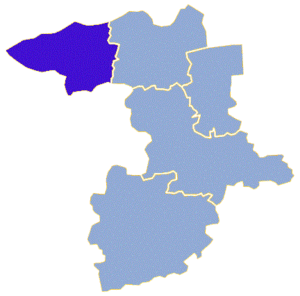
Słońsk est une gmina rurale de la powiat de Sulęcin, dans la Voïvodie de Lubusz, dans l'ouest de la Pologne.